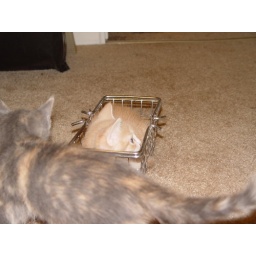
Rocket sitting in the basket while Sophie comes to investigate.